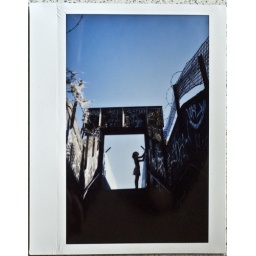
bridge over train tracks, right off Cheshire street.